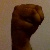
The image shows a hand gesture representing the letter 'M' in Indian Sign Language.